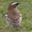
Label: bird